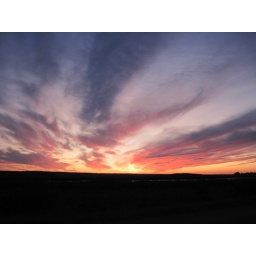
A sunset on the water along the airport road in Rolla.